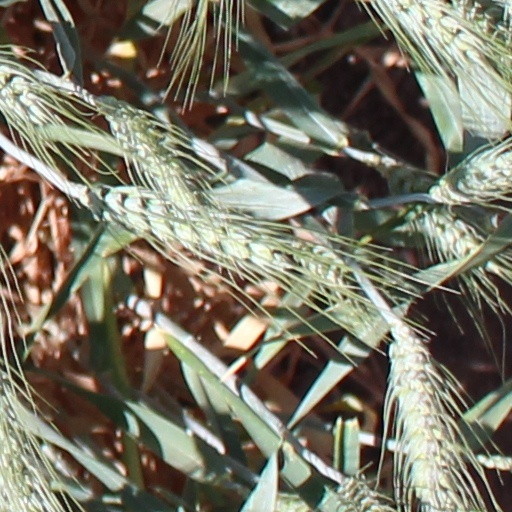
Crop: wheat